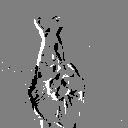
ASL letter: r